Chail Military School

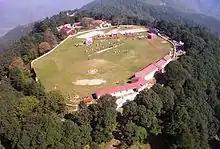
Cricket ground

Cadets undergo compulsory physical training in the morning and play sports in the evening. The school has facilities for cricket, basketball, volleyball, athletics, cross-country, and boxing. The school is a member of the Indian Public Schools' Conference (IPSC) and participates in the state as well as national level sports competitions. The Inter Military Schools Pentangular meet is an annual sports and CCA event where all five military schools (and previously Rashtriya Indian Military College Dehradun) compete in several fields.